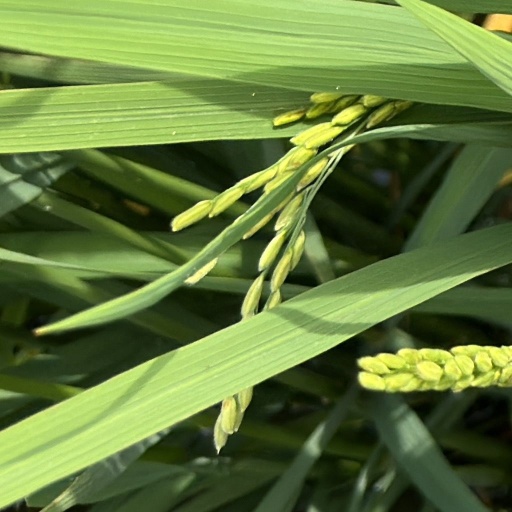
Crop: rice